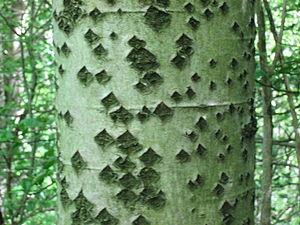
Le Peuplier blanc ou Peuplier de Hollande, aussi appelé, Abèle, Peuplier à feuille d'érable, Peuplier argenté, Blanc de Hollande, Aube, Ypréau ou Piboule, est un arbre à feuilles caduques de la famille des Salicacées. Ce peuplier est originaire d'Europe centrale et méridionale et d'Asie occidentale et centrale.